Philhellenism

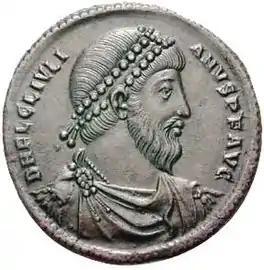
Emperor Julian

In antiquity, the term "philhellene" ("the admirer of Greeks and everything Greek"), from the (from "φίλος" - "philos", "friend", "lover" + "Ἕλλην" - "Hellen", "Greek") was used to describe both non-Greeks who were fond of ancient Greek culture and Greeks who patriotically upheld their culture. The Liddell-Scott Greek-English Lexicon defines 'philhellene' as "fond of the Hellenes, mostly of foreign princes, as Amasis; of Parthian kings[...]; also of Hellenic tyrants, as Jason of Pherae and generally of Hellenic (Greek) patriots. According to Xenophon, an honorable Greek should also be a philhellene.